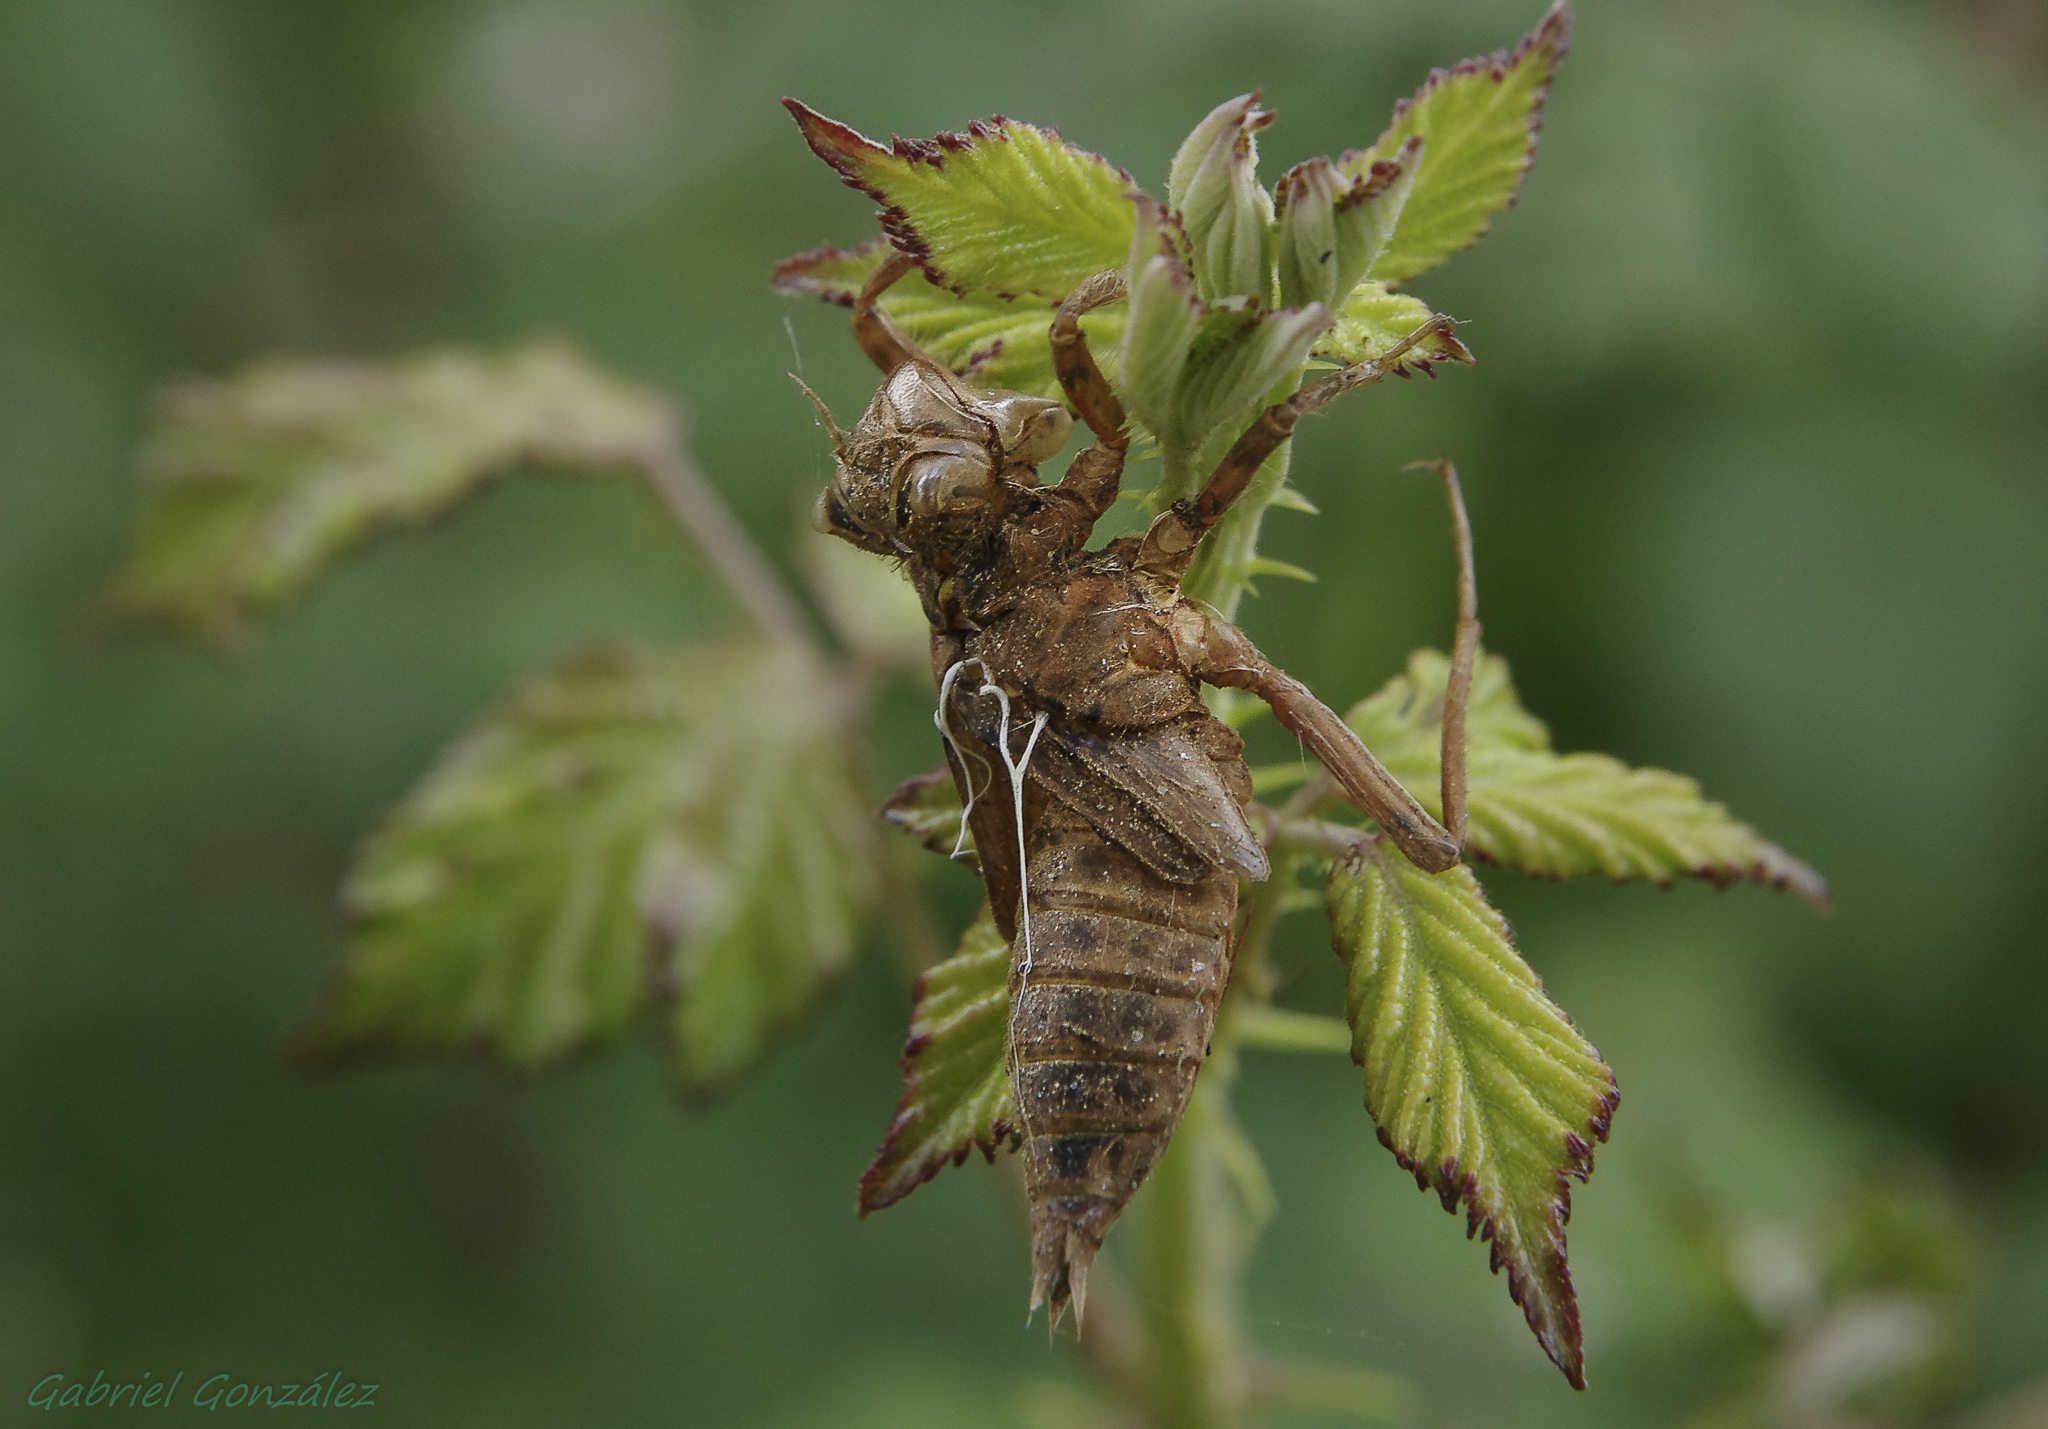
tree, nature, branch, plant, leaf, flower, fly, wildlife, insect, macro, flora, fauna, invertebrate, dragonfly, naturaleza, tamron1750, nectar, ggl1, gaby1, xovesphoto, marumidhg200, pentaxk5, gphoto, libelula, macro photography, true bugs